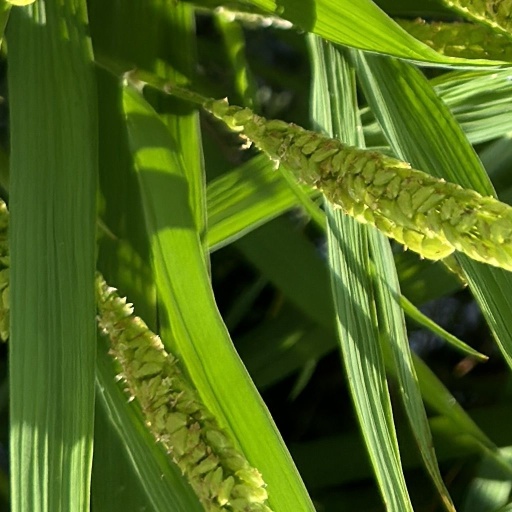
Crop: rice